Claudio Maccone

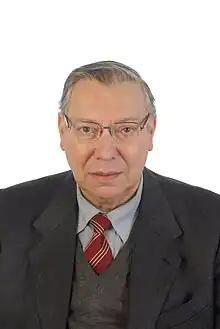

is an Italian SETI astronomer, space scientist and mathematician.